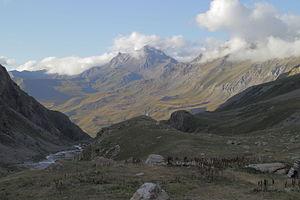
l'Alpe de Villar-d'Arène, (2078 m.)
Villar-d'Arêne, orthographiée localement Villar-d'Arène ou Villar d'Arène, est une commune française située dans le département des Hautes-Alpes, en région Provence-Alpes-Côte d'Azur. Elle fait historiquement partie de l'Oisans, bien qu'administrativement elle se rattache au Briançonnais depuis la création des départements après la Révolution française de 1789. Commune rurale, elle a compté au minimum 155 habitants en 1975, évoluant depuis plusieurs années, elle regroupe 330 habitants en 2014, répartis entre un village principal et plusieurs hameaux.